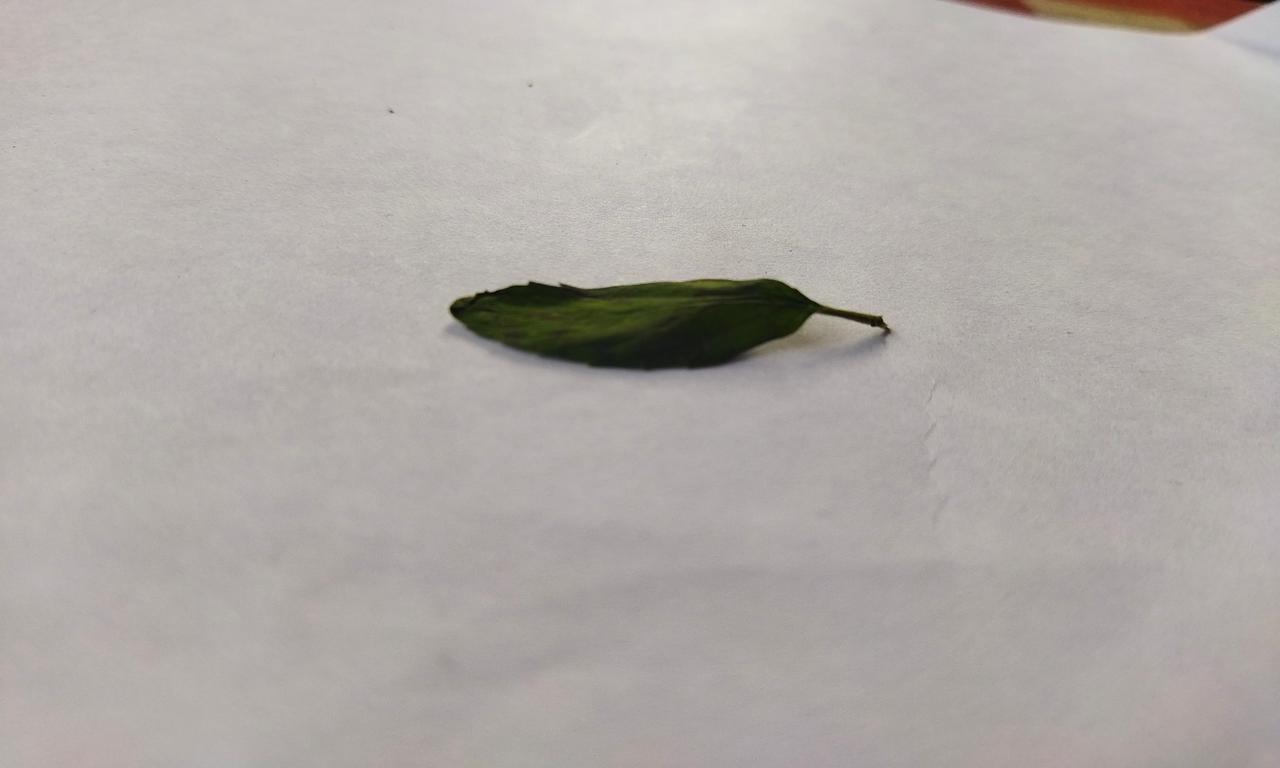
Label: Spoiled